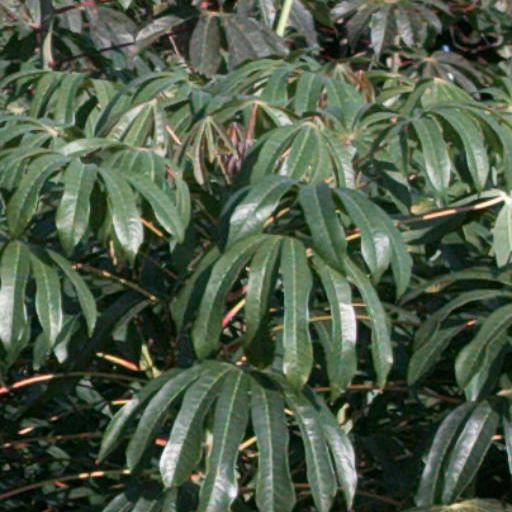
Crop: cassava